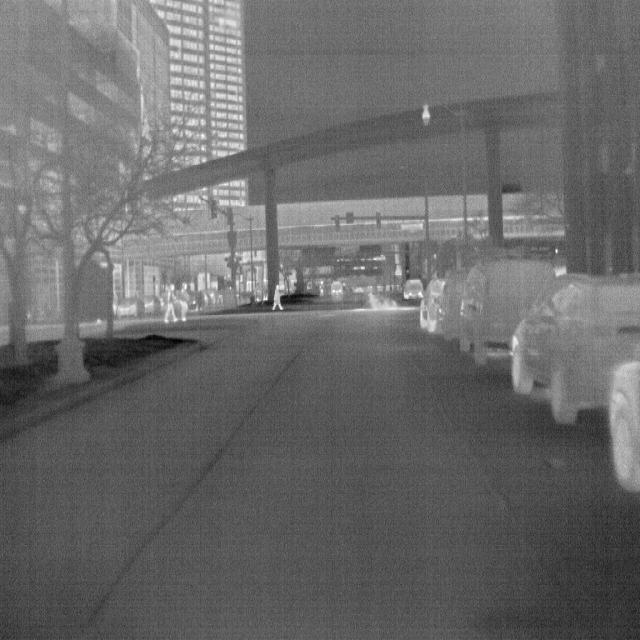
Detected objects:
label: person
label: person
label: person